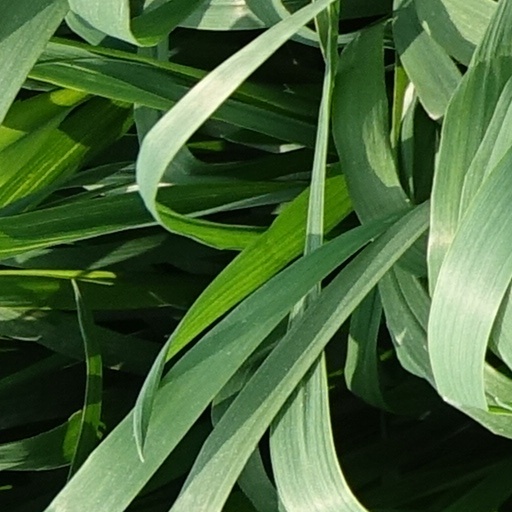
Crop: wheat